C-mon & Kypski

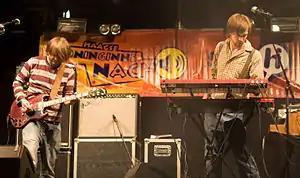

C-mon & Kypski is a Dutch musical group from Utrecht. The band consists of four members: Thomas Elbers alias "Kypski" (discjockey, producer), Simon Akkermans alias "C-Mon" (dj, producer), Daniel Rose ((bass) guitar) and Jori Collignon (keyboardist).